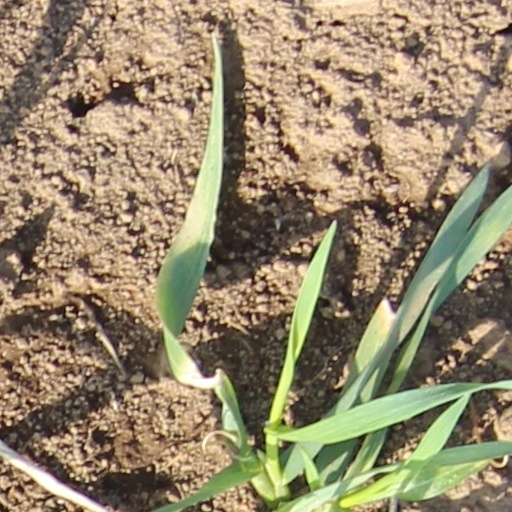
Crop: wheat